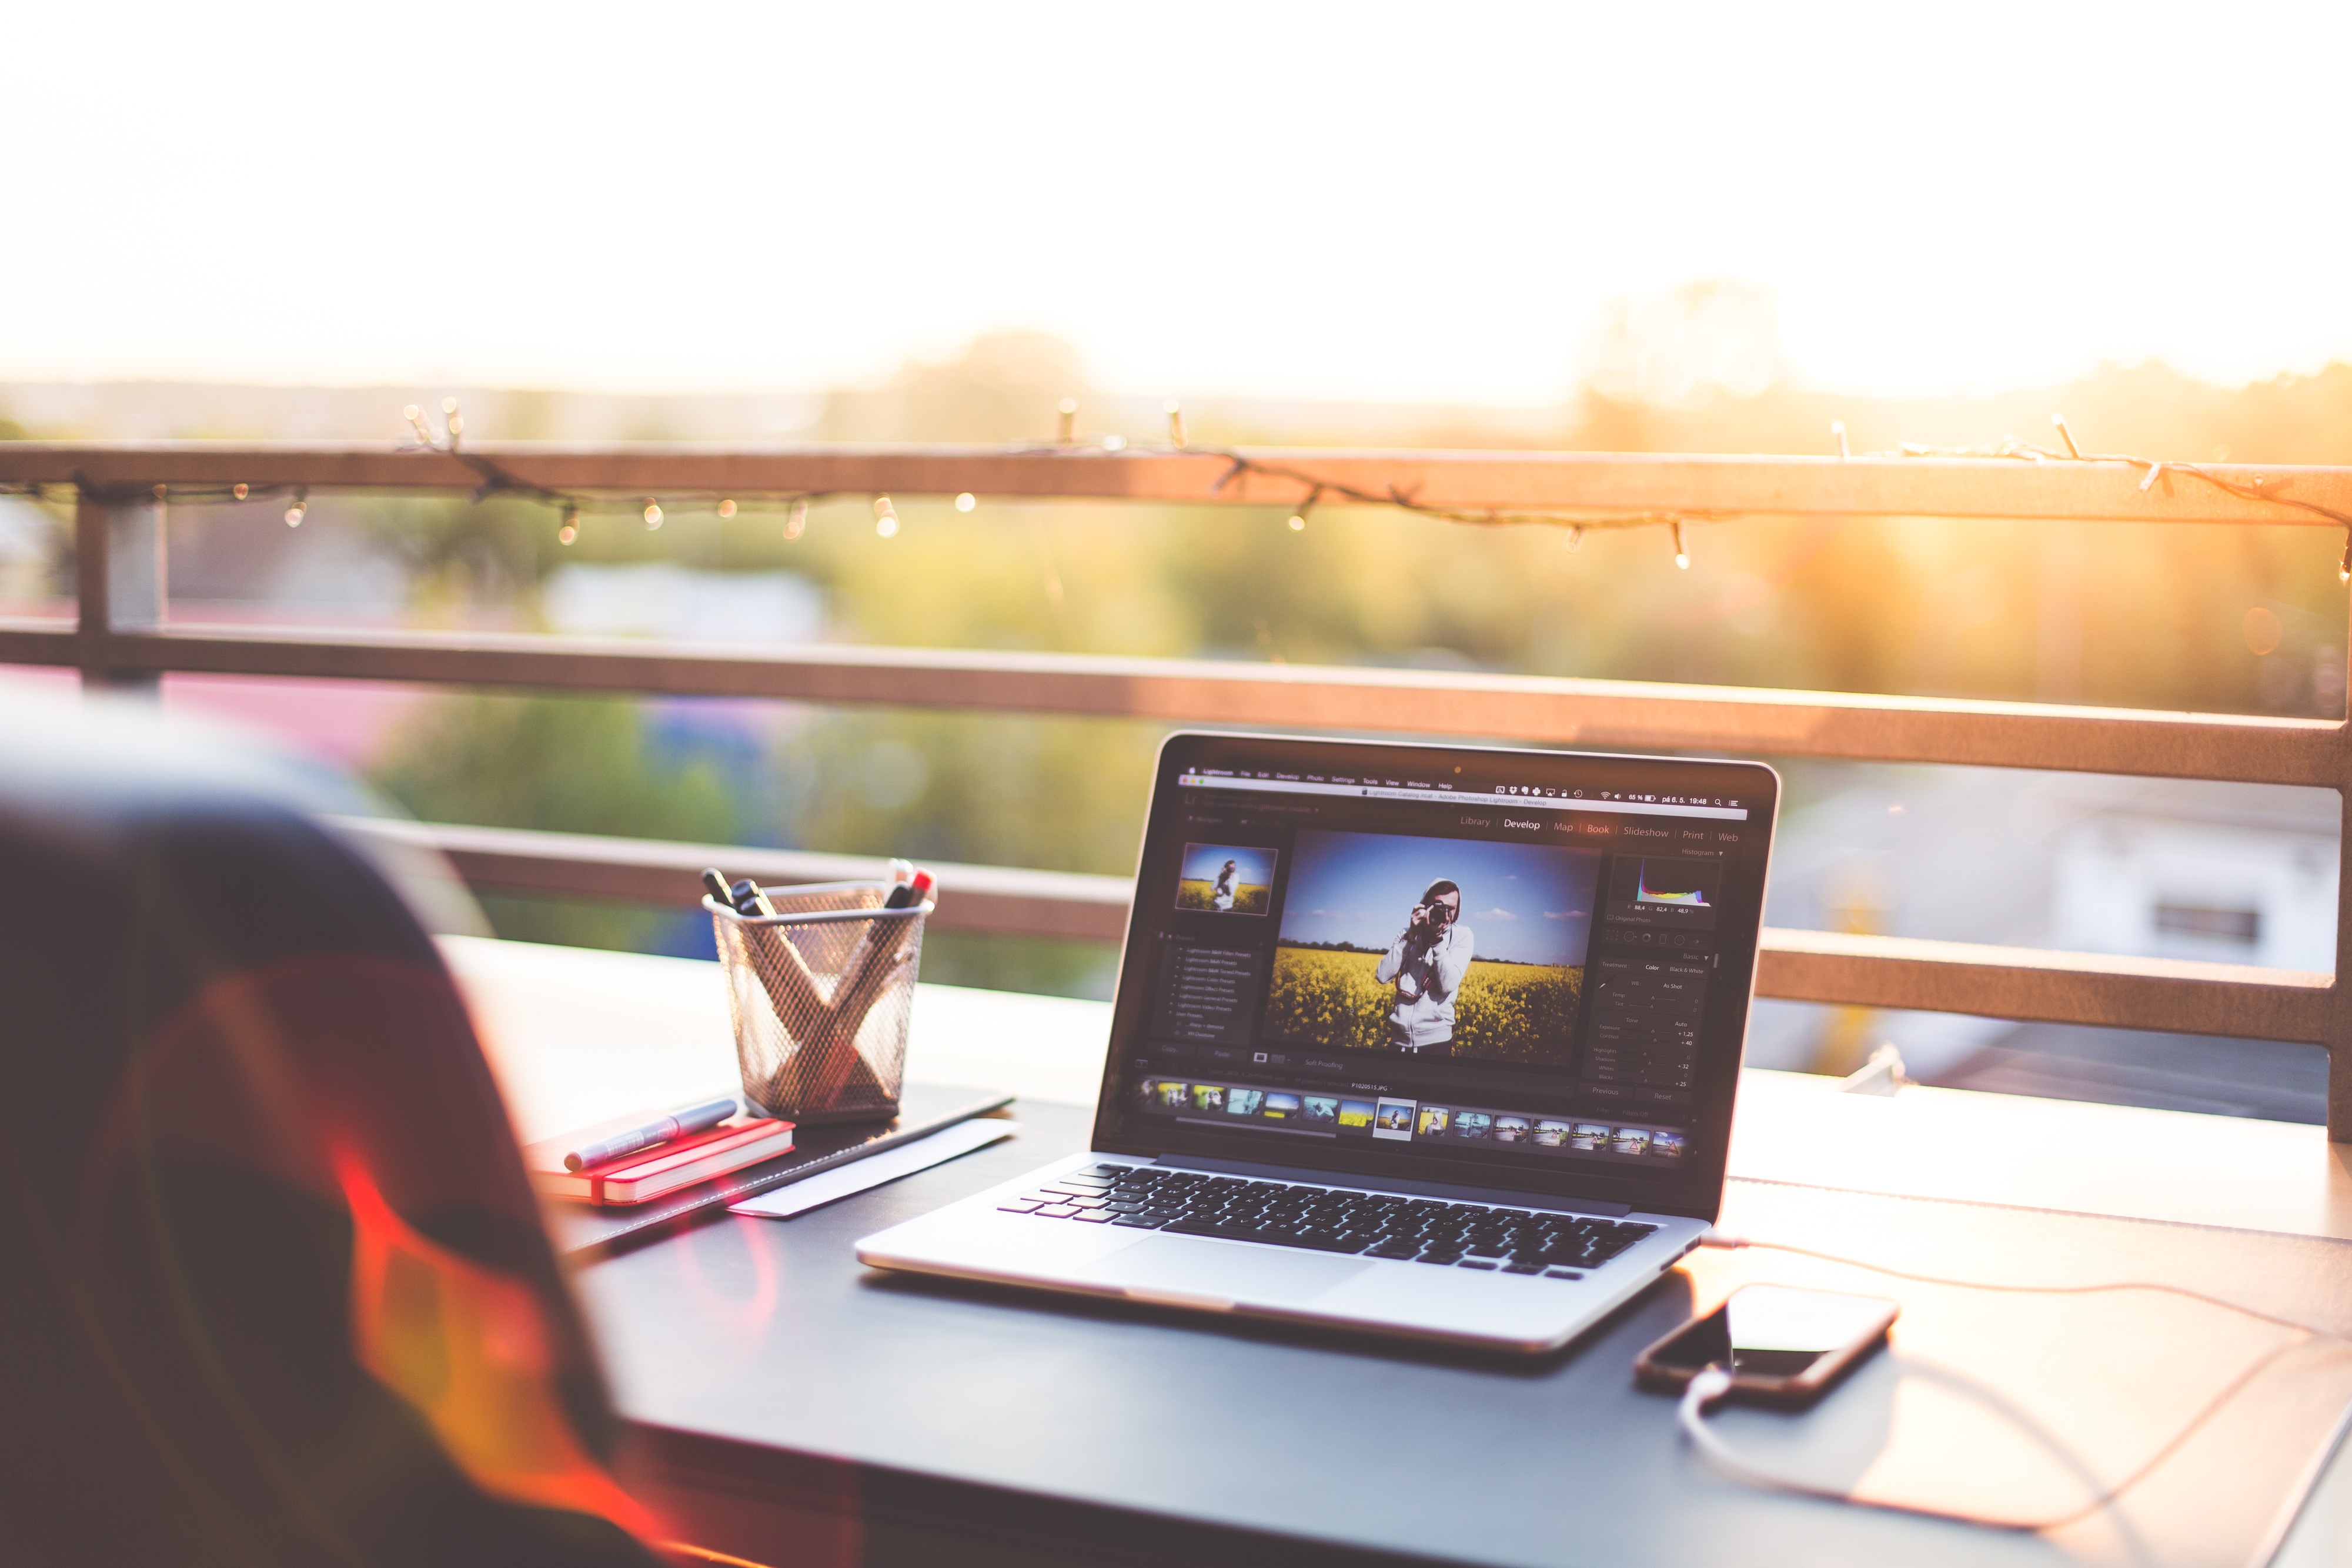
laptop, iphone, notebook, computer, smartphone, macbook, screen, light, blur, technology, photographer, workspace, close up, focus, design, container, pens, cellphone, railings, workplace, christmas lights